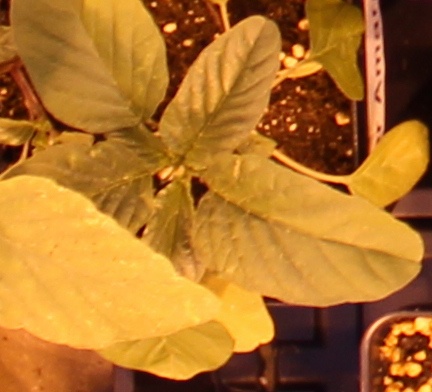
Label: Palmer Amaranth